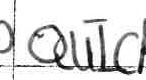
Label: quickly